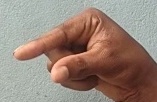
ASL sign: Q